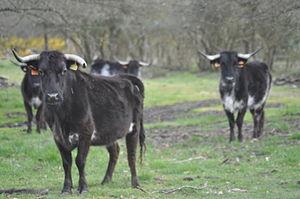
Elevage de taureaux dans une ferme landaise (Brocas (40), France
Brocas est une commune du sud-ouest de la France, située dans le département des Landes. Au sein du parc naturel régional des Landes de Gascogne, Brocas est traversé par l'Estrigon.
La course landaise est un sport pratiqué essentiellement dans les départements français des Landes et du Gers, reconnu par le ministère de la Santé et des Sports et géré par la Fédération française de la course landaise. C'est également une tradition tauromachique appartenant au patrimoine culturel gascon.